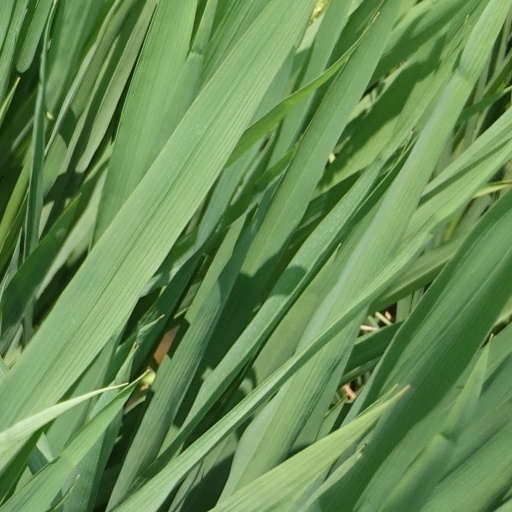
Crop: rice